Havanese dog

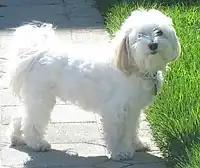
Havanese in the "Puppy Cut" which is favored by some non-show dog owners

The Havanese is a toy dog with a silky coat. The height of the Havanese ranges from at the withers with being the ideal height. The body, measured from point of shoulder to point of buttocks, is slightly longer than the height at the withers, giving the dog the appearance of being slightly longer than tall.